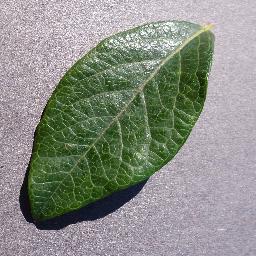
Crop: blueberry
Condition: healthy